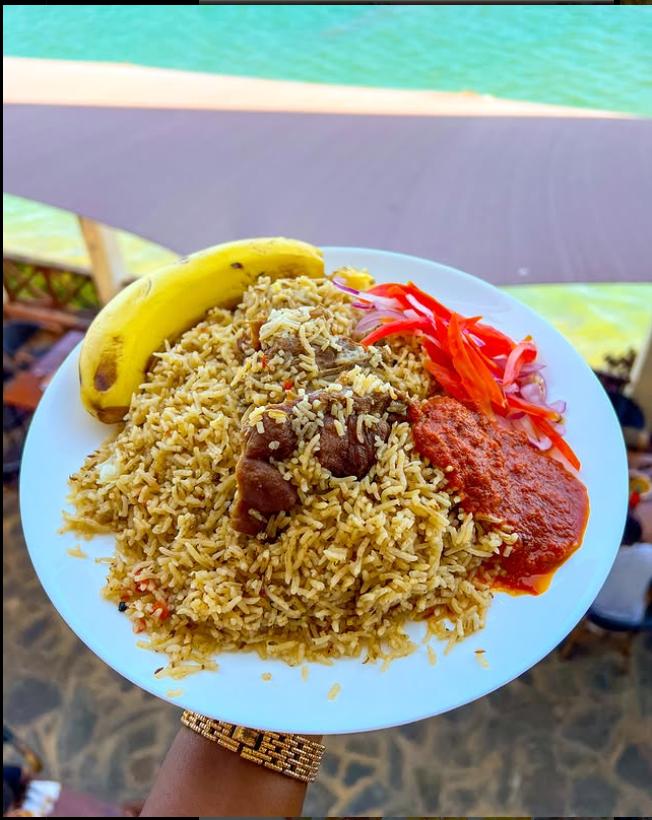
Huu mkono ambao umevalia saa , umeshikilia sahani nyeupe ,  ambayo imeandaliwa chakula ambacho ni pilau ya rangi ya kahawia , ndizi moja , kachumbari na vipande vya nyama.